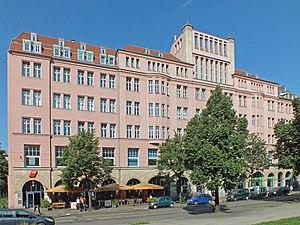
La Karl-Liebknecht-Straße est une rue de Leipzig en Saxe, Allemagne. Elle relie le quartier de Zentrum-Süd dans le centre-ville à Leipzig-Connewitz au sud sur une quasi-ligne droite de 2,5 km. Traversant Leipzig-Südvorstadt dont sa place centrale Südplatz, Karl-Liebknecht-Straße est une des rues lipsiennes les plus populaires pour son université, ses commerces, ses bars et restaurants et plus généralement pour ses activités diurnes comme nocturnes.